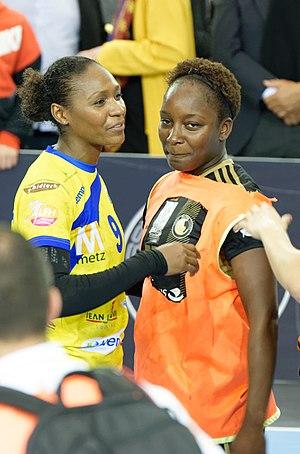
Doungou Camara porte la chasuble avec laquelle elle a inscrit le but qui a qualifié Issy Paris Hand lors de la demie-finale retour du championnat de France 2014-15 contre Metz. Le 20 mai 2015 à Issy Les Moulineaux
Paris 92 est un club français de handball féminin basé à Issy-les-Moulineaux évoluant depuis la saison en 2010-2011 en Championnat de France. Le club adopte le nom Issy-les-Moulineaux Handball et un caractère exclusivement féminin en 1999 avant d'adopter celui d’Issy Paris Hand en 2009 en s'associant avec la ville de Paris, et enfin son nom actuel à l'été 2018 avec l'engagement du département des Hauts-de-Seine.